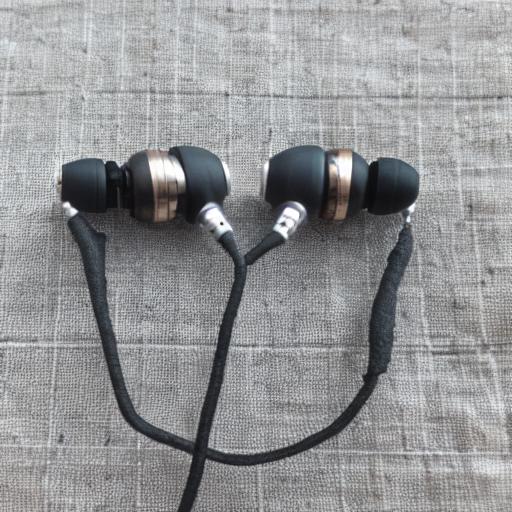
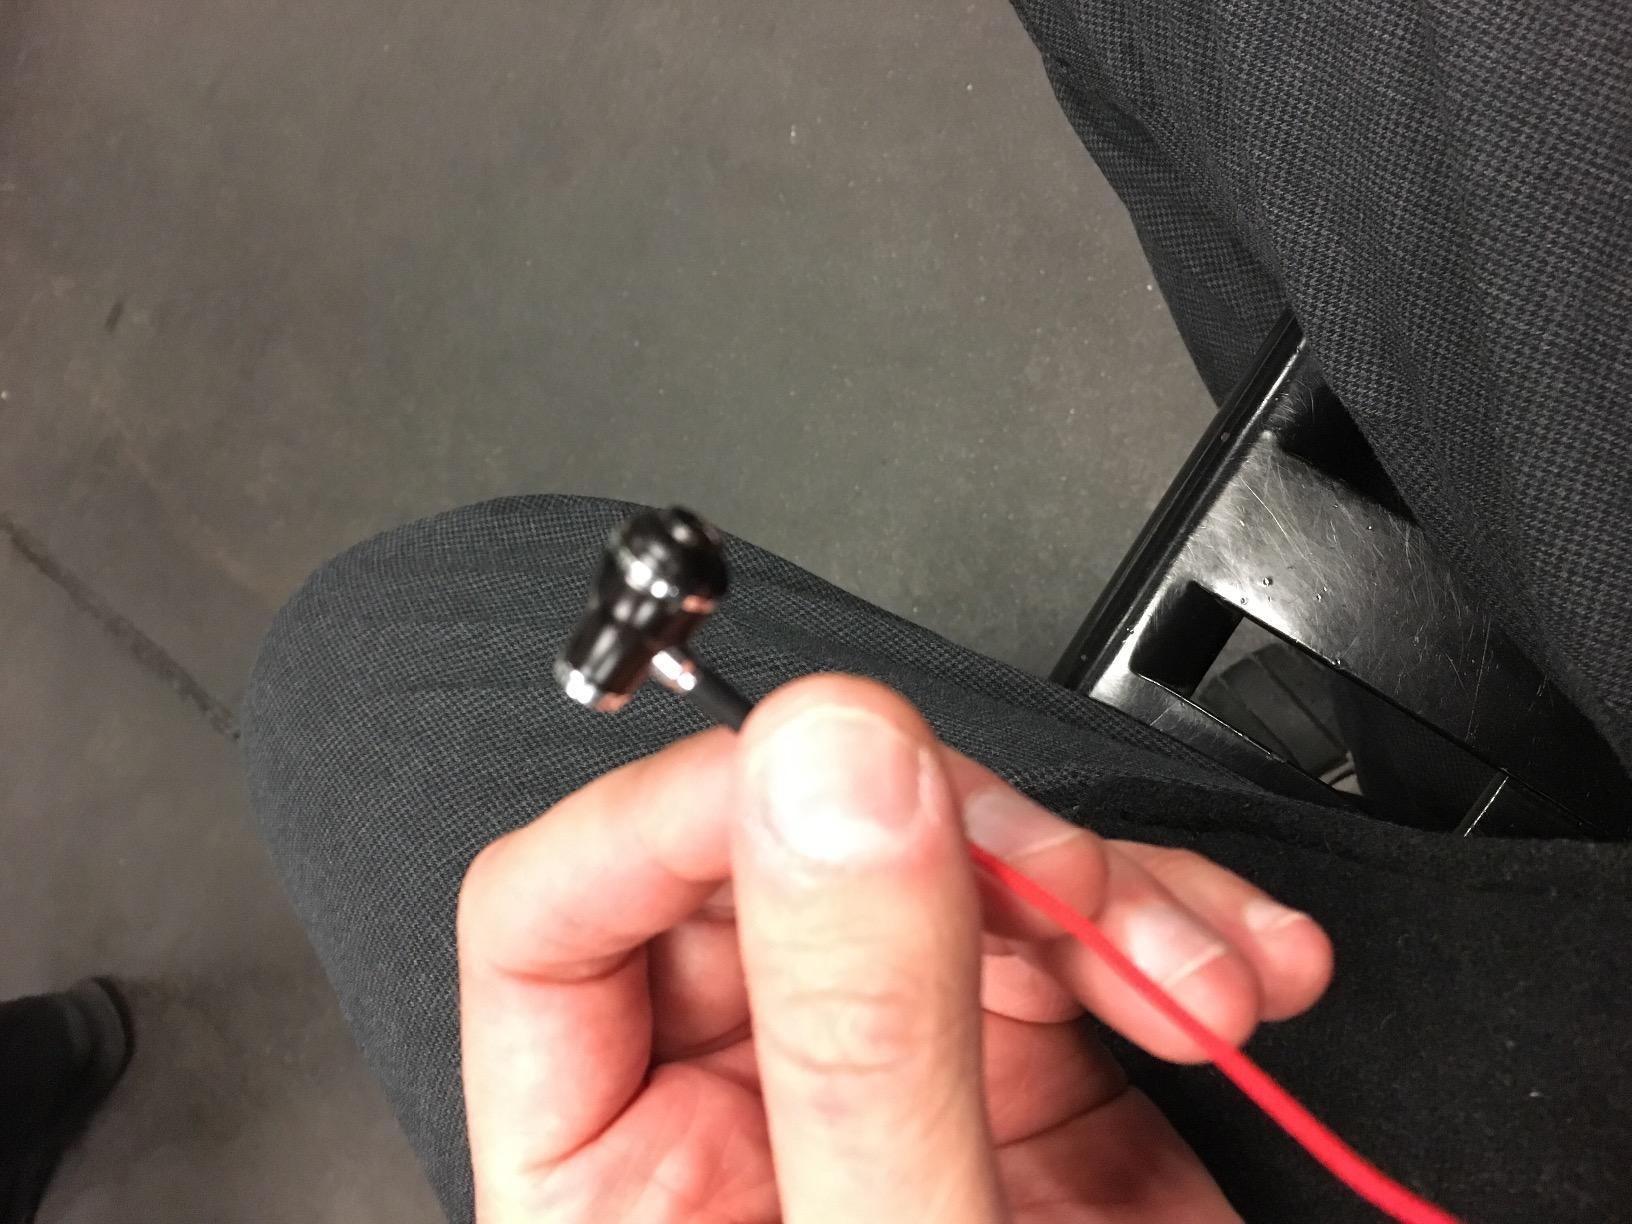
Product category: headphones
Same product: no